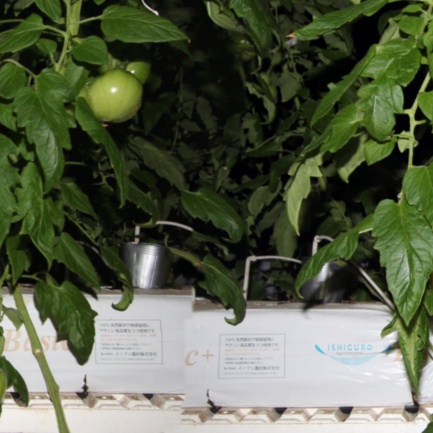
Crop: tomato